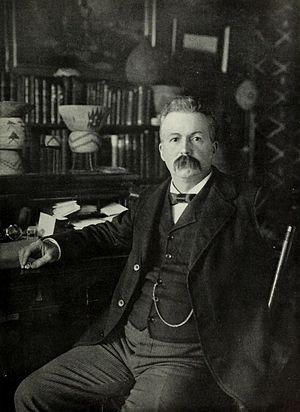
Clinton Hart Merriam est un zoologiste américain, né le 5 décembre 1855 à New York et mort le 19 mars 1942 à Berkeley.